Affair of Porto Novo

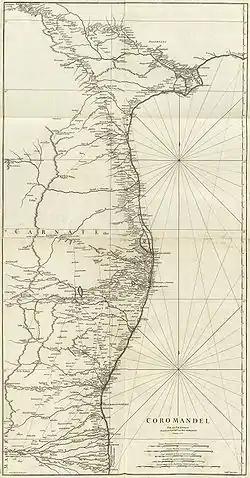
French map of the Coromandel coast by Monsieur d'Anville from 1753

When news of the Swedish presence reached Governor Pitt in Madras, he wished to end the Swedish trade in the region and attempted to convince the Nawab to put a stop to it. However, the Nawab refused, and Pitt subsequently decided to act independently. He contacted Pierre Christoph Le Noir, the French Indies Company's governor of Pondicherry, seeking help. Le Noir strongly disapproved of the Swedish expedition and agreed to militarily support the EIC. He wrote to Pitt: "We are entirely of opinion that such interlopers must cause a great deal of trouble and loss to our Companies."